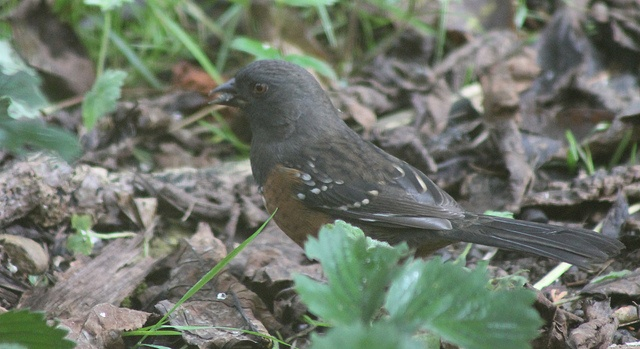
a small bird on the ground surrounded by leaves and grass
a bird on wood chips with its mouth open

A small bird is sitting on the ground .
A BIRD LOOKING AT THE GROUND IN A FOREST.
A bird standing on the ground  near leaves and sticks.